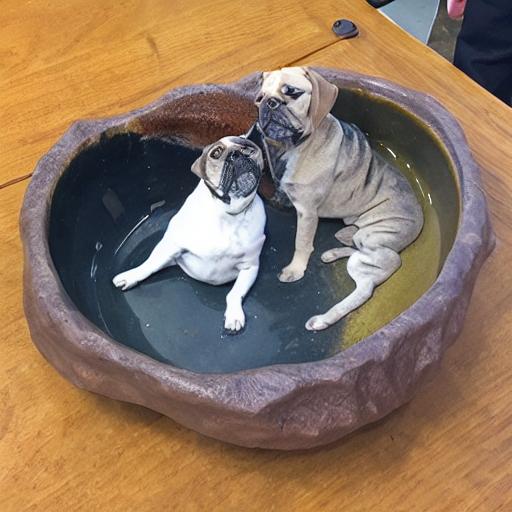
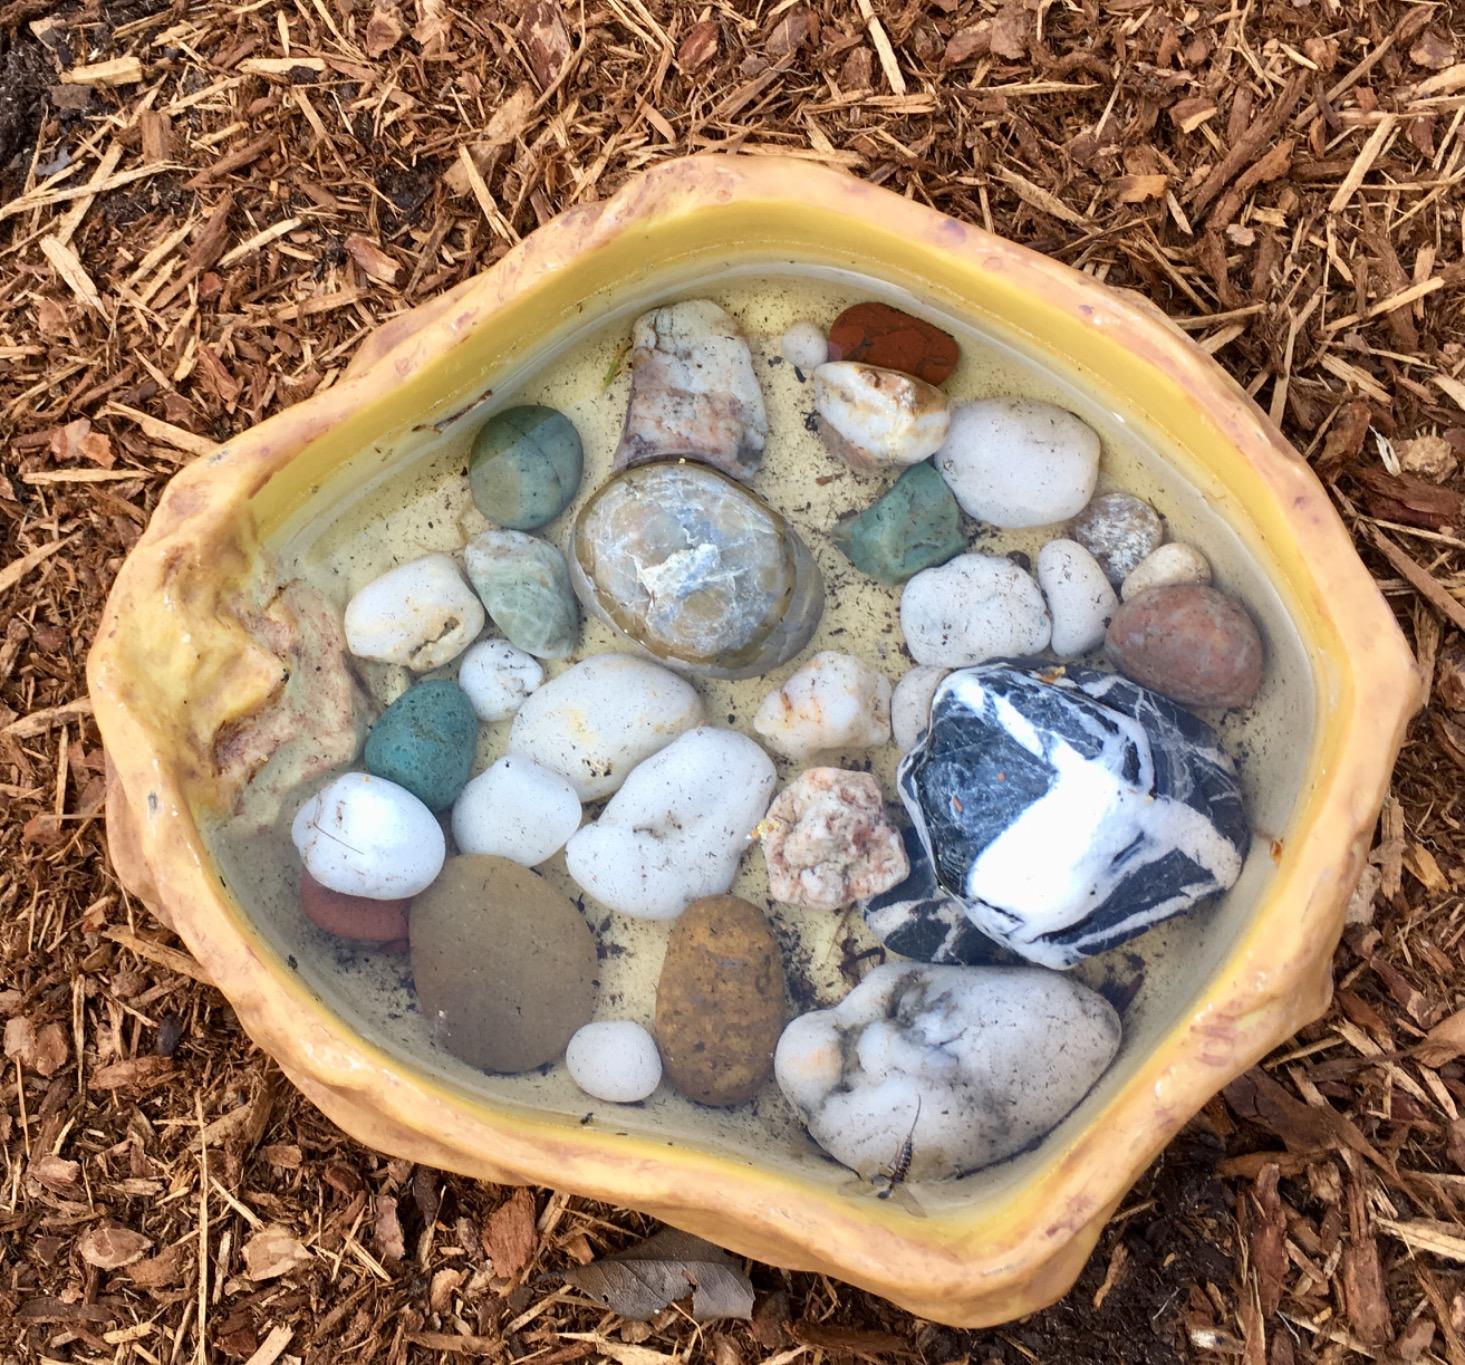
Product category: items_bowl
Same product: no